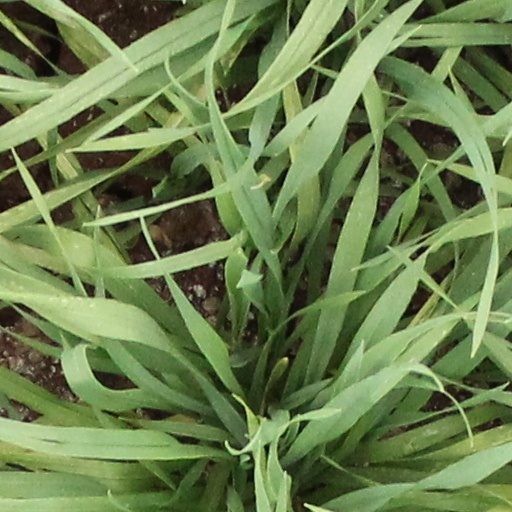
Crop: wheat